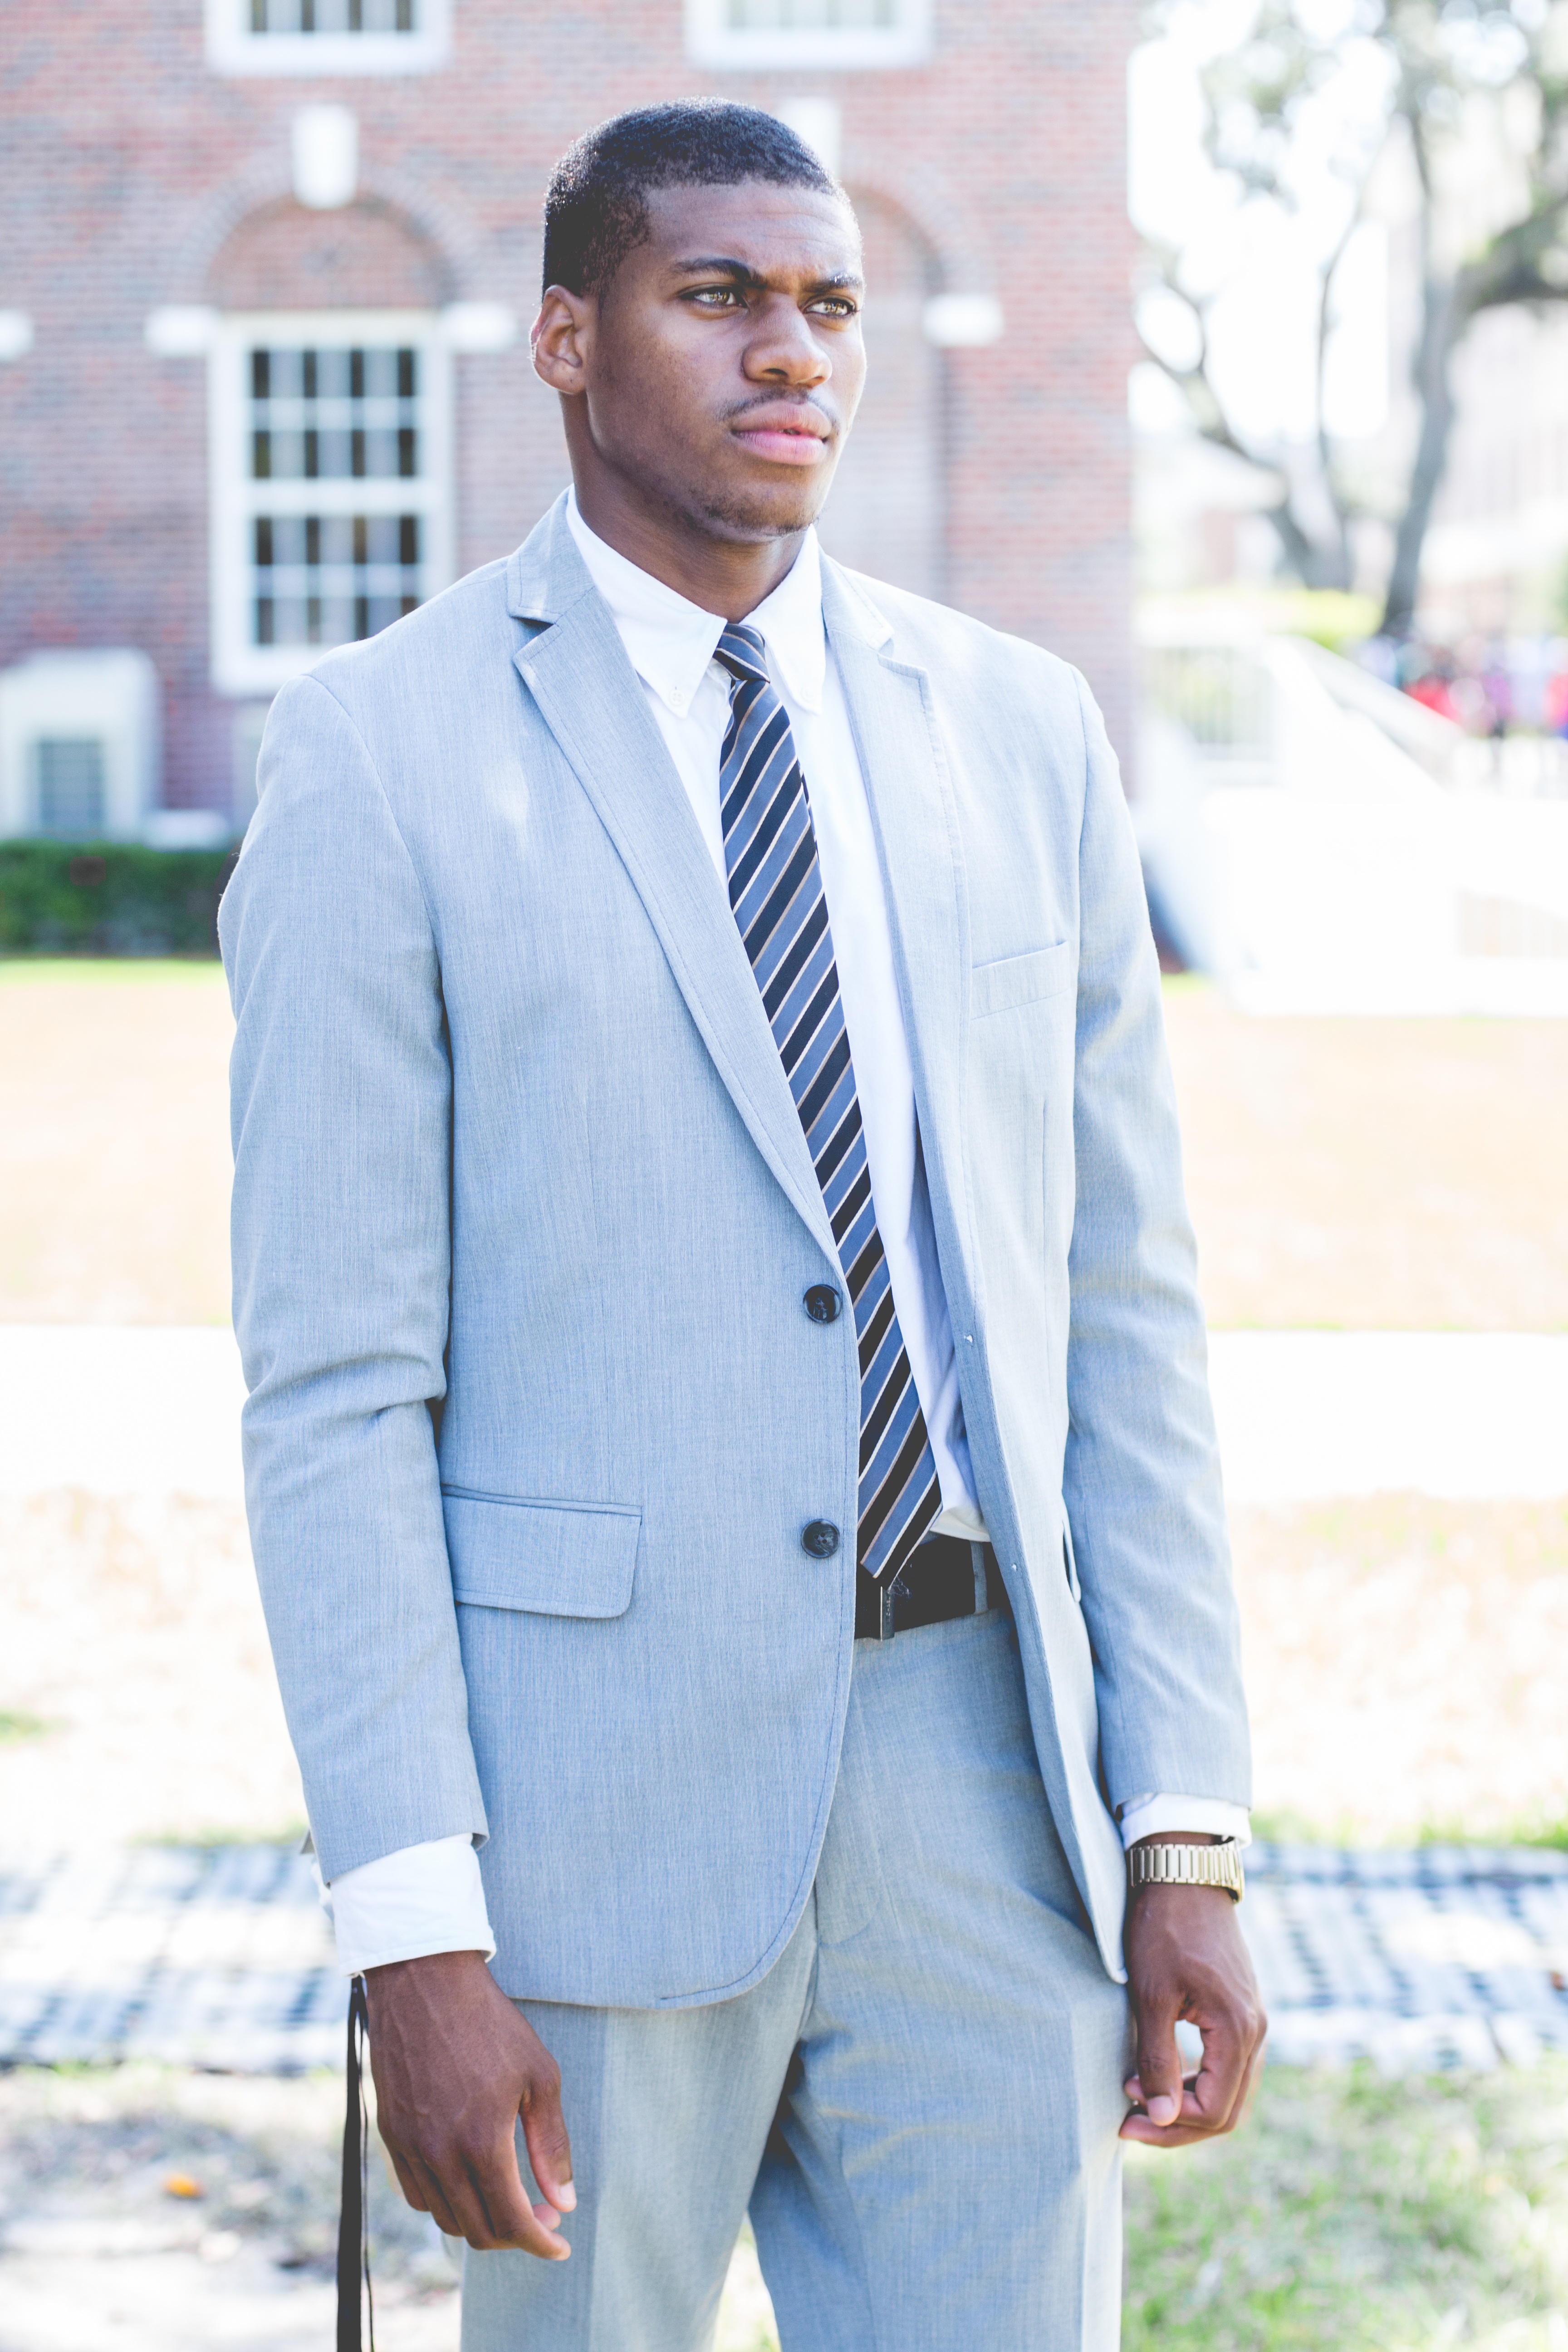
man, suit, male, spring, clothing, groom, jacket, outerwear, tuxedo, gentleman, formal wear